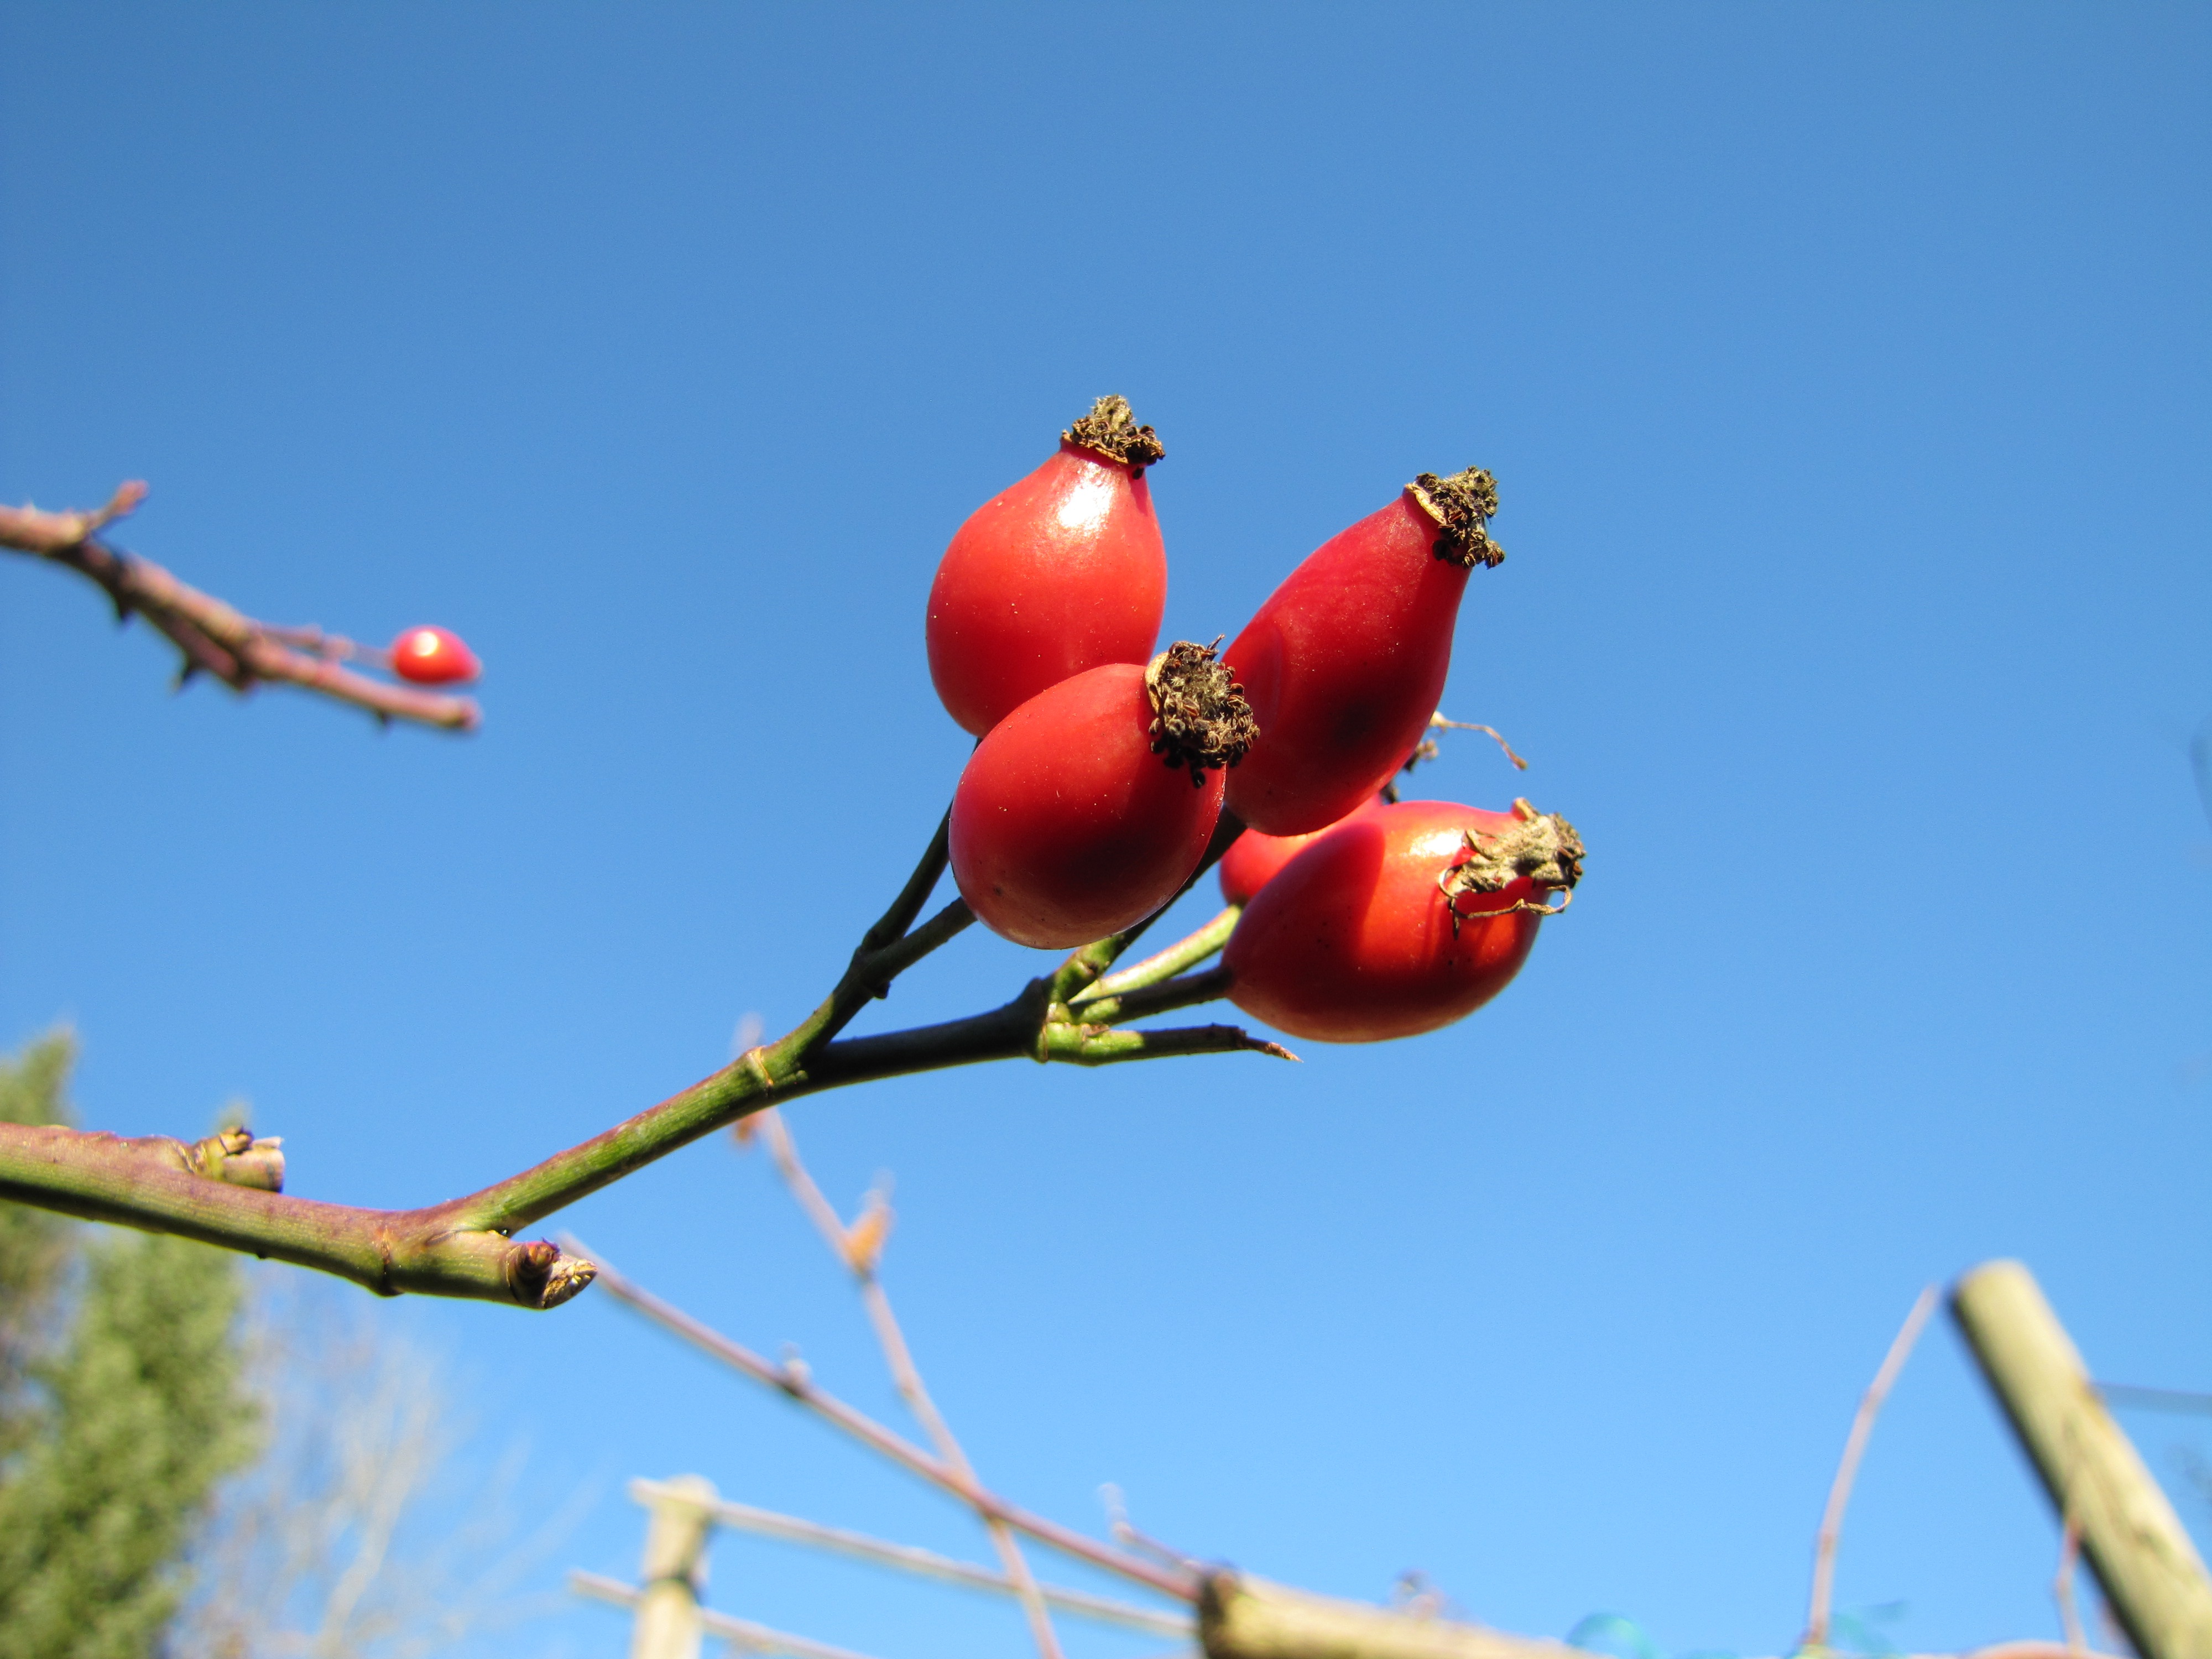
tree, nature, branch, blossom, bird, plant, sky, fruit, leaf, flower, summer, food, red, produce, blue, flora, wild rose, rose hip, macro photography, flowering plant, land plant